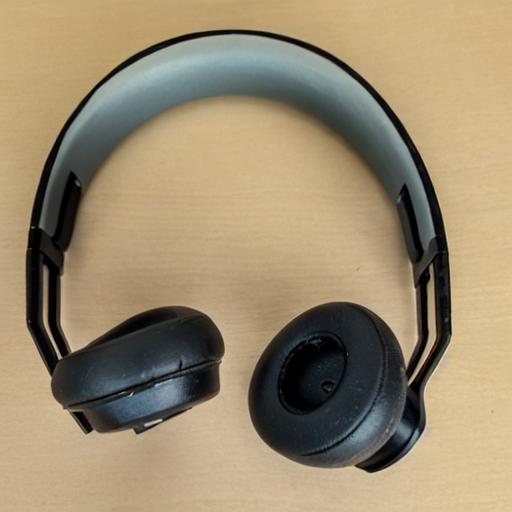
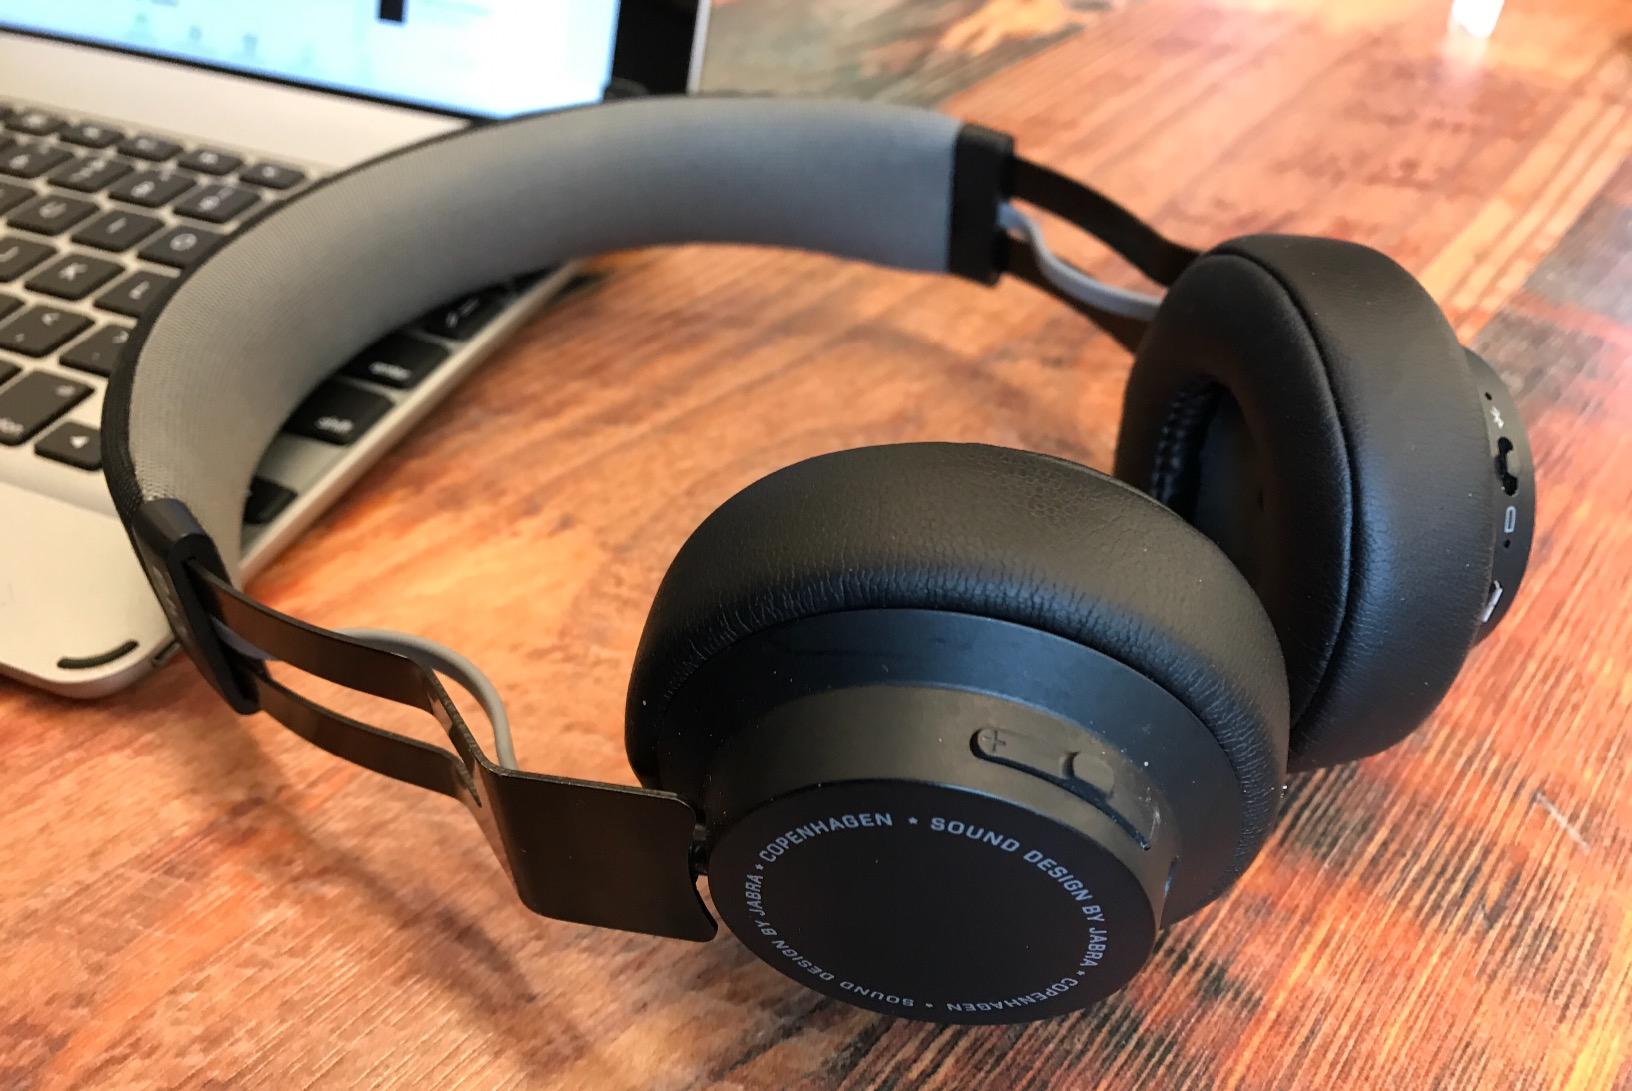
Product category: headphones
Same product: no